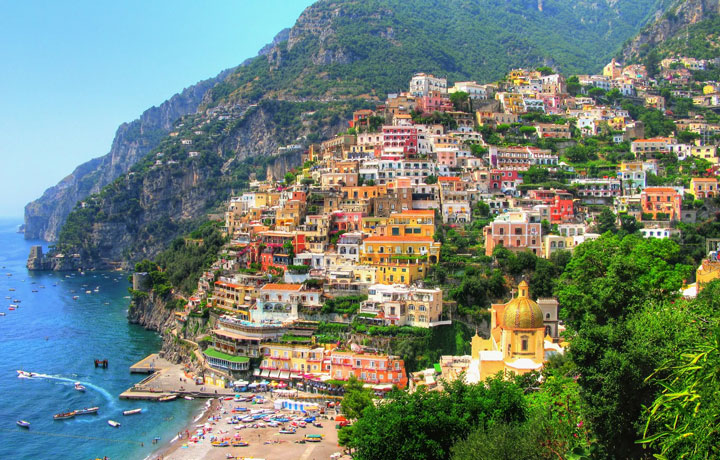
Label: not_food